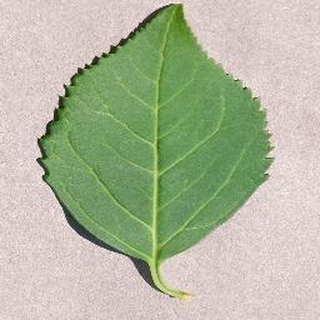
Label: healthy_cherry